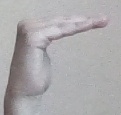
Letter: haa